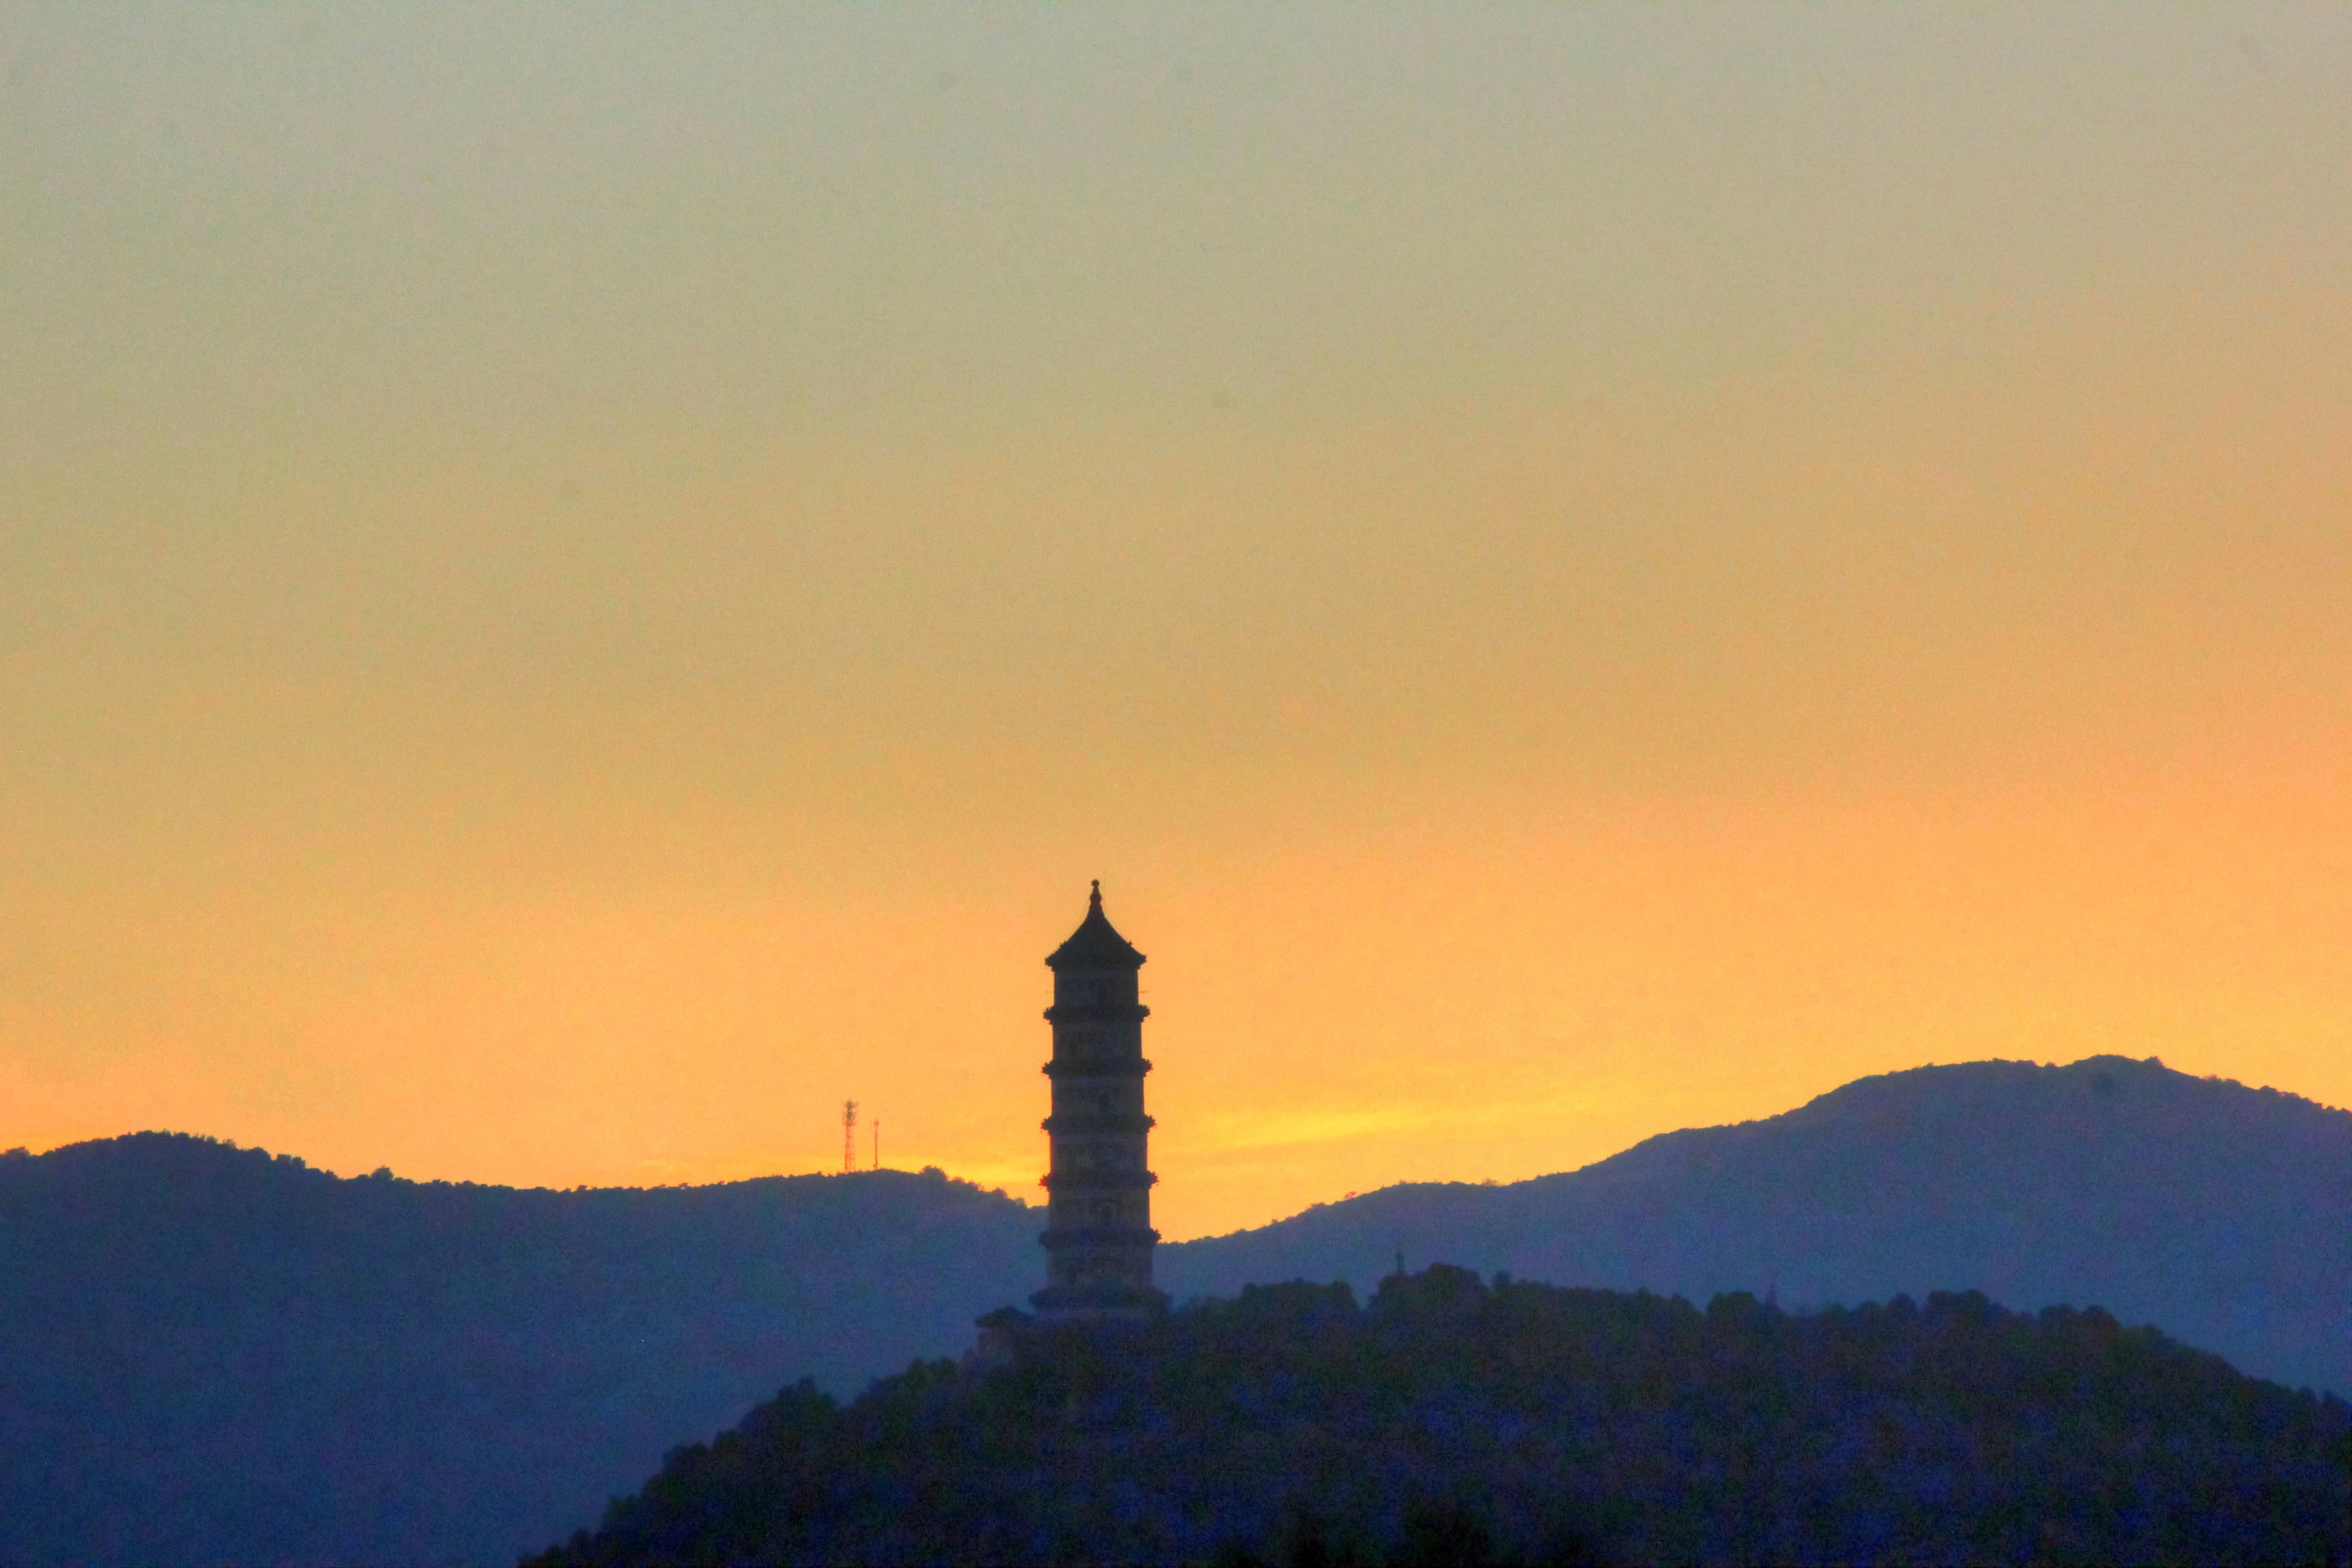
landscape, horizon, mountain, cloud, sky, sunrise, sunset, morning, hill, dawn, dusk, evening, red, tower, scenic, hills, mountains, pagoda, afterglow, atmospheric phenomenon, mountainous landforms